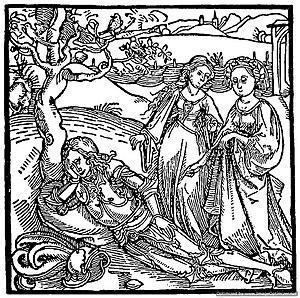
Geoffroi de La Tour Landry est un chevalier français du XIVᵉ siècle dont la notoriété tient au Livre pour l'enseignement de ses filles, un traité d’éducation morale destiné à ses filles, qu'il composa de 1371 à 1373.